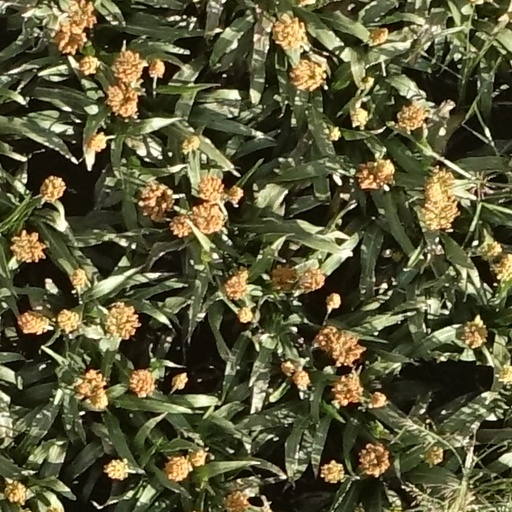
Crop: sorghum